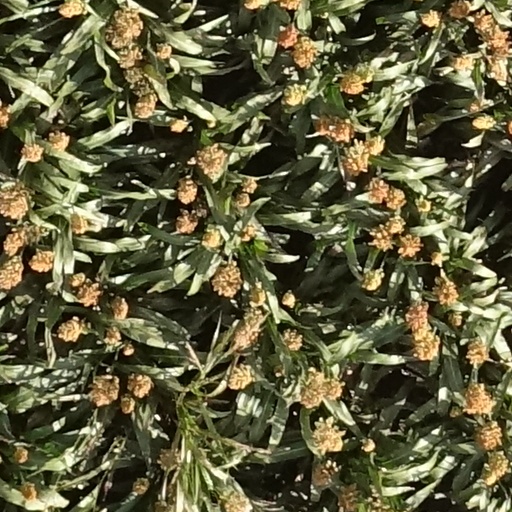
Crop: sorghum